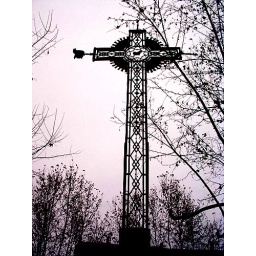
an ironwork cross in the market square.